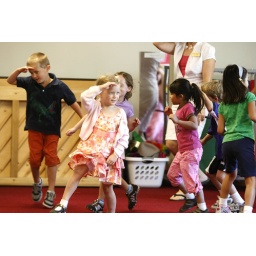
Pre-Schoolers write in their journals, live it up in music class, and head up the hill to the library for story time.